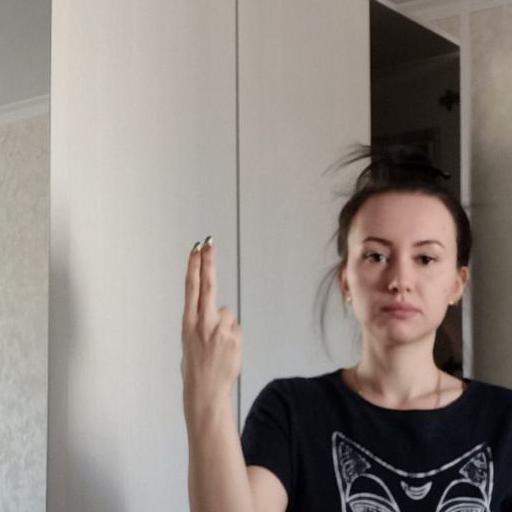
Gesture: two_up_inverted